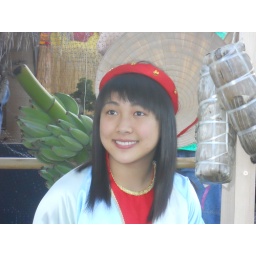
Young Vietnamese girl in traditional everyday dress